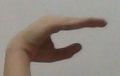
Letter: jeem